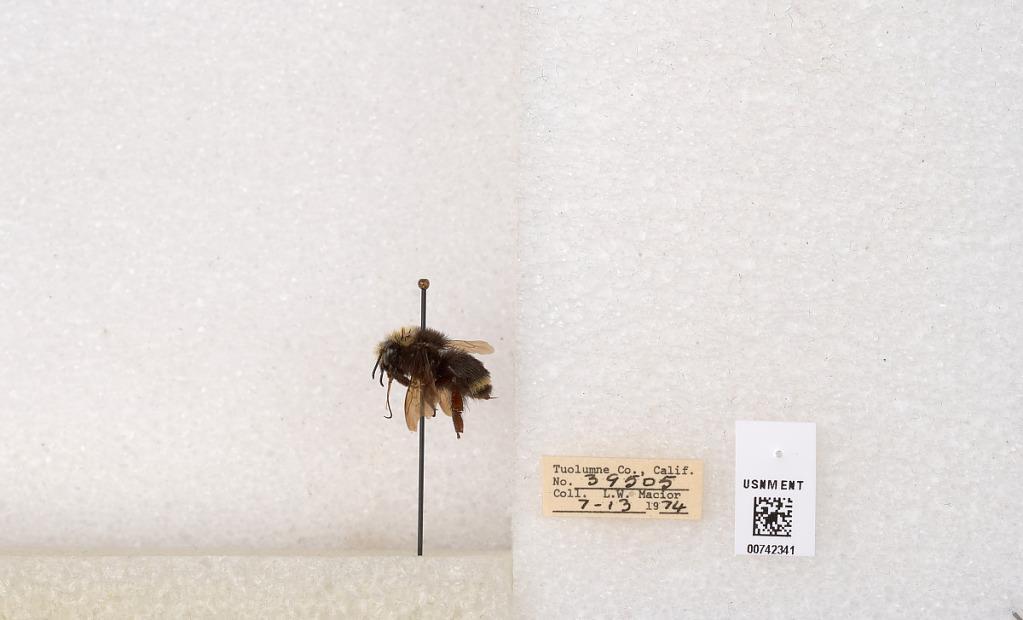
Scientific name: Bombus (Pyrobombus) vosnesenskii Radoszkowski
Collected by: L. Macior
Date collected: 1974-7-13
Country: United States
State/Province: California
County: Tuolumne
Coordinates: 38.0276, -119.955